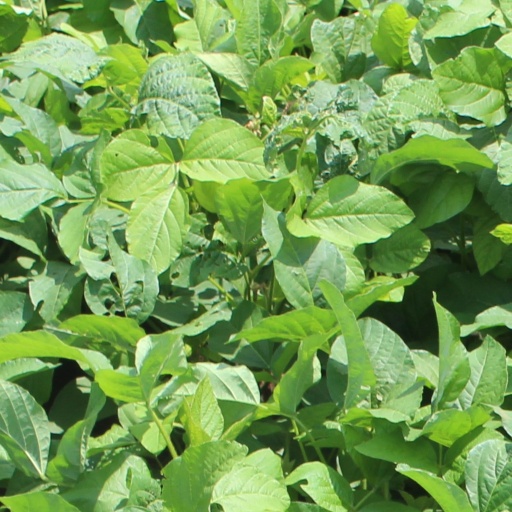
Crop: soybean